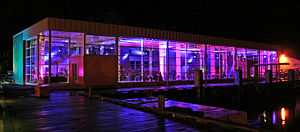
Finnsnes / Finnsnes i dag
I efteråret 2006 blev der installeret en lysmontage på Finnsnes trafikterminal som skulle ønske de rejsende god tur eller velkommen